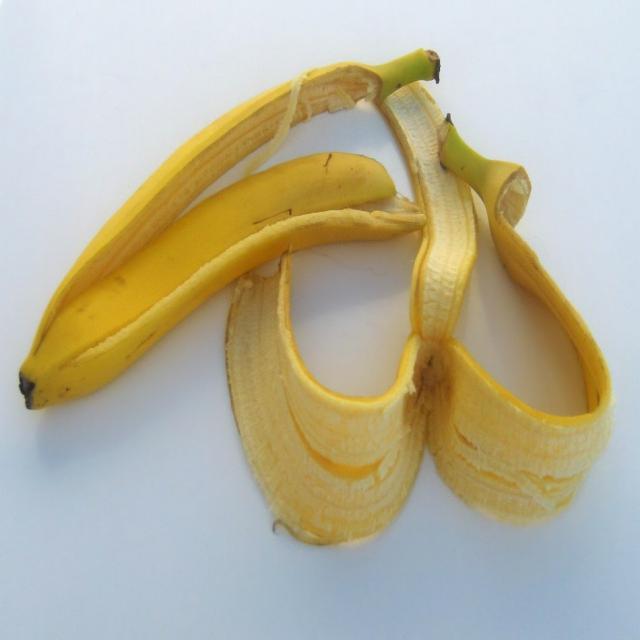
Label: bananas